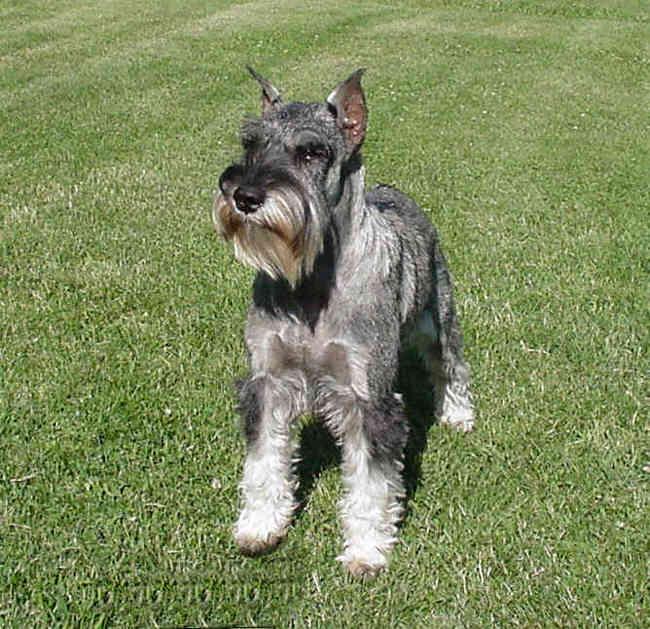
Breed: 220-n000053-standard_schnauzer